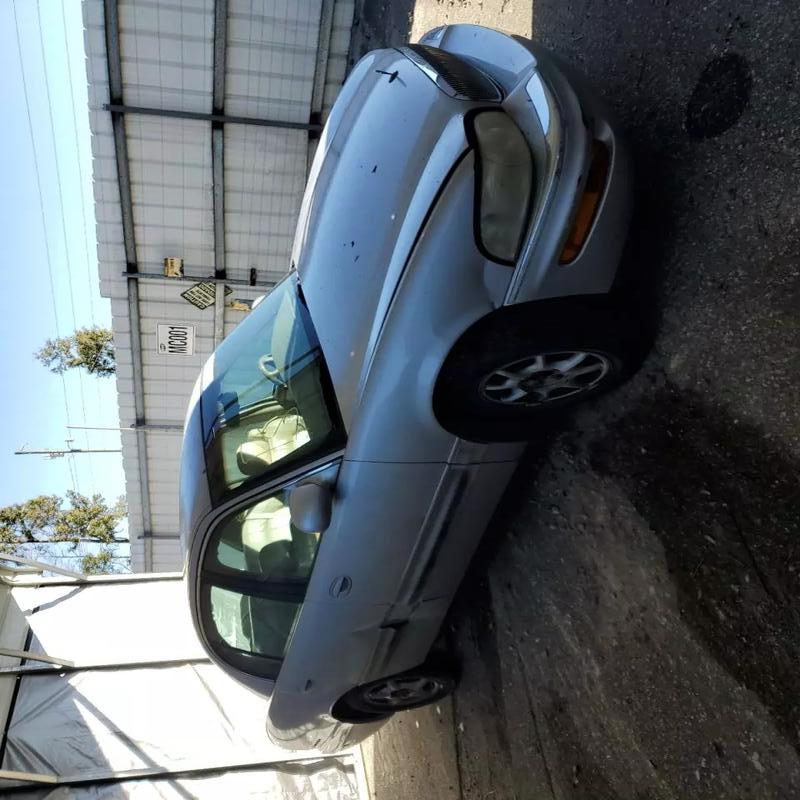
Aucun dommage détecté.
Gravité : aucun